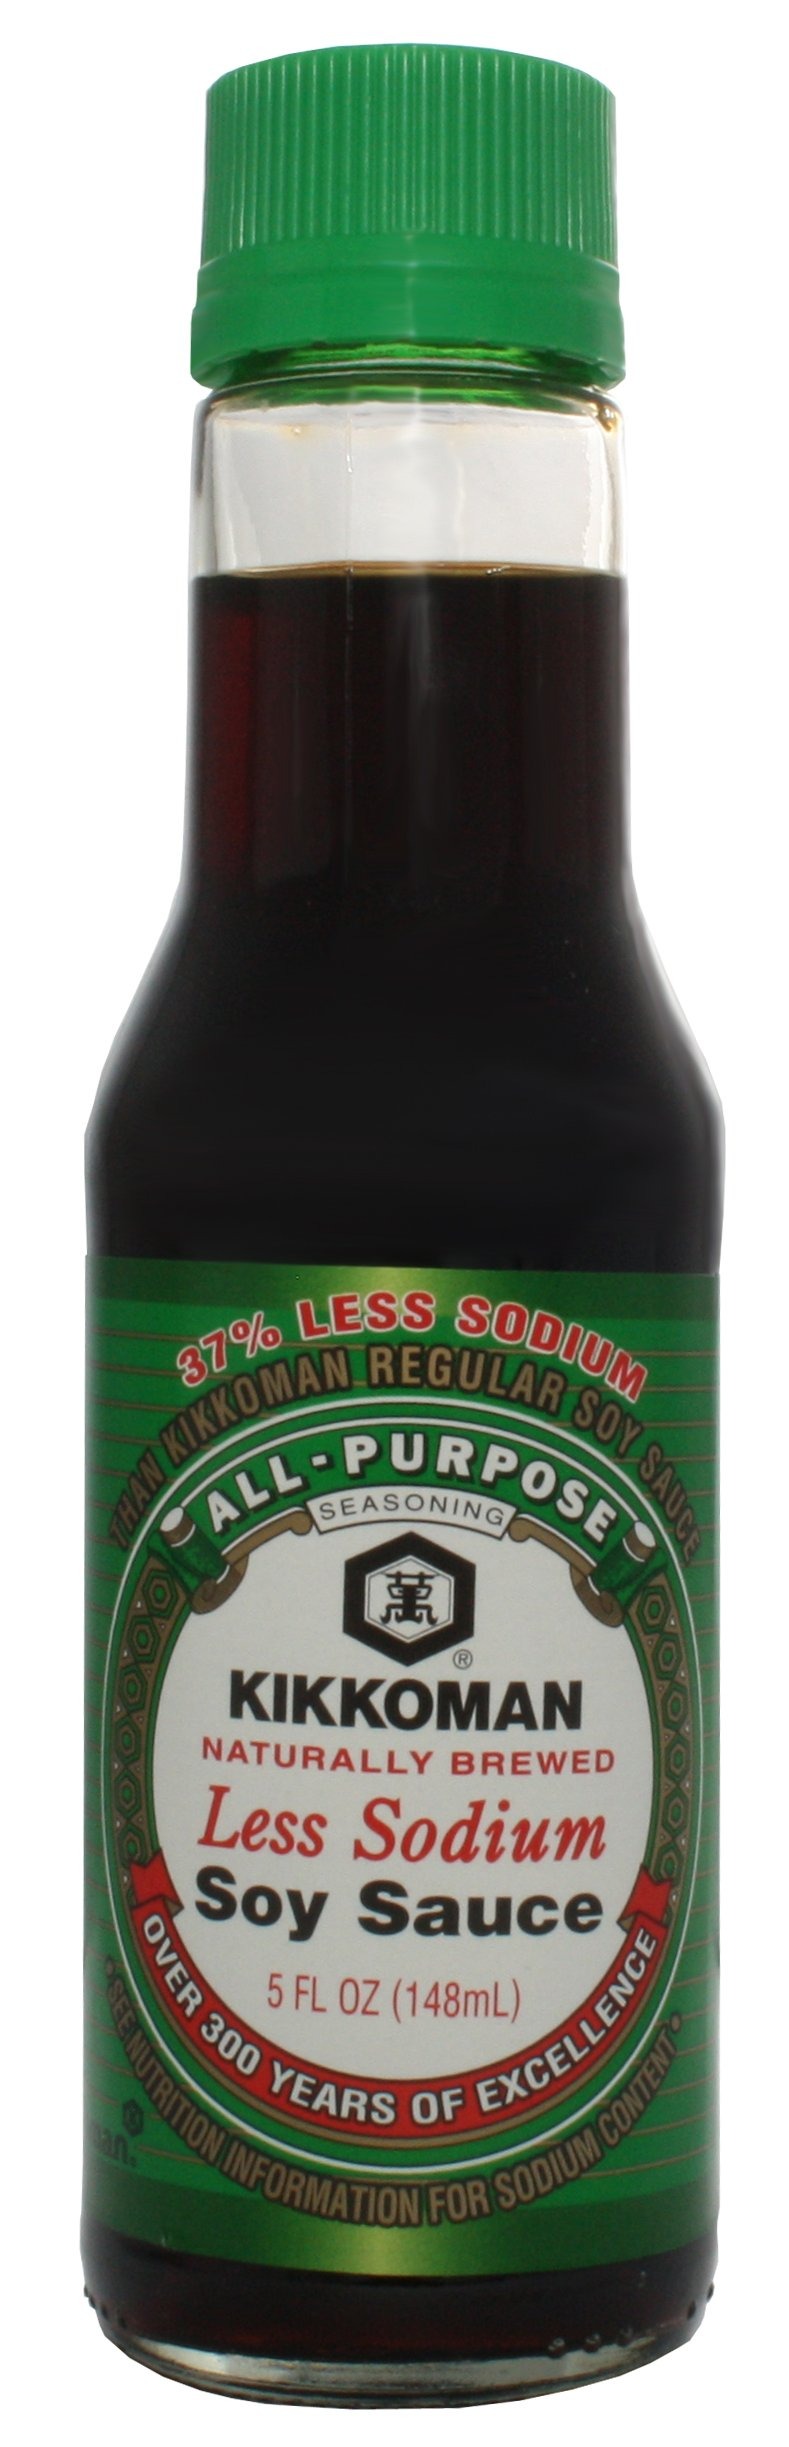
Item Name: Kikkoman Lite Soy Sauce, 5 Fl Oz (Pack of 12)
Bullet Point 1: Certified Kosher
Bullet Point 2: Its clean, delicate flavor makes it ideal in more subtly seasoned preparations and dishes, such as dressings and sauces.
Bullet Point 3: Salt is extracted after brewing, so you get the naturally rich flavor, aroma and visual appeal of regular Kikkoman Soy Sauce.
Bullet Point 4: 37% less sodium than Kikkoman Soy Sauce
Value: 60.0
Unit: Fl Oz

Price: 39.855